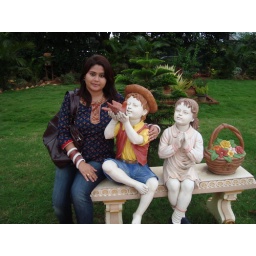
with 2 kids and 1 fruit basket on a bench in a garden. hebbal lake -2k9